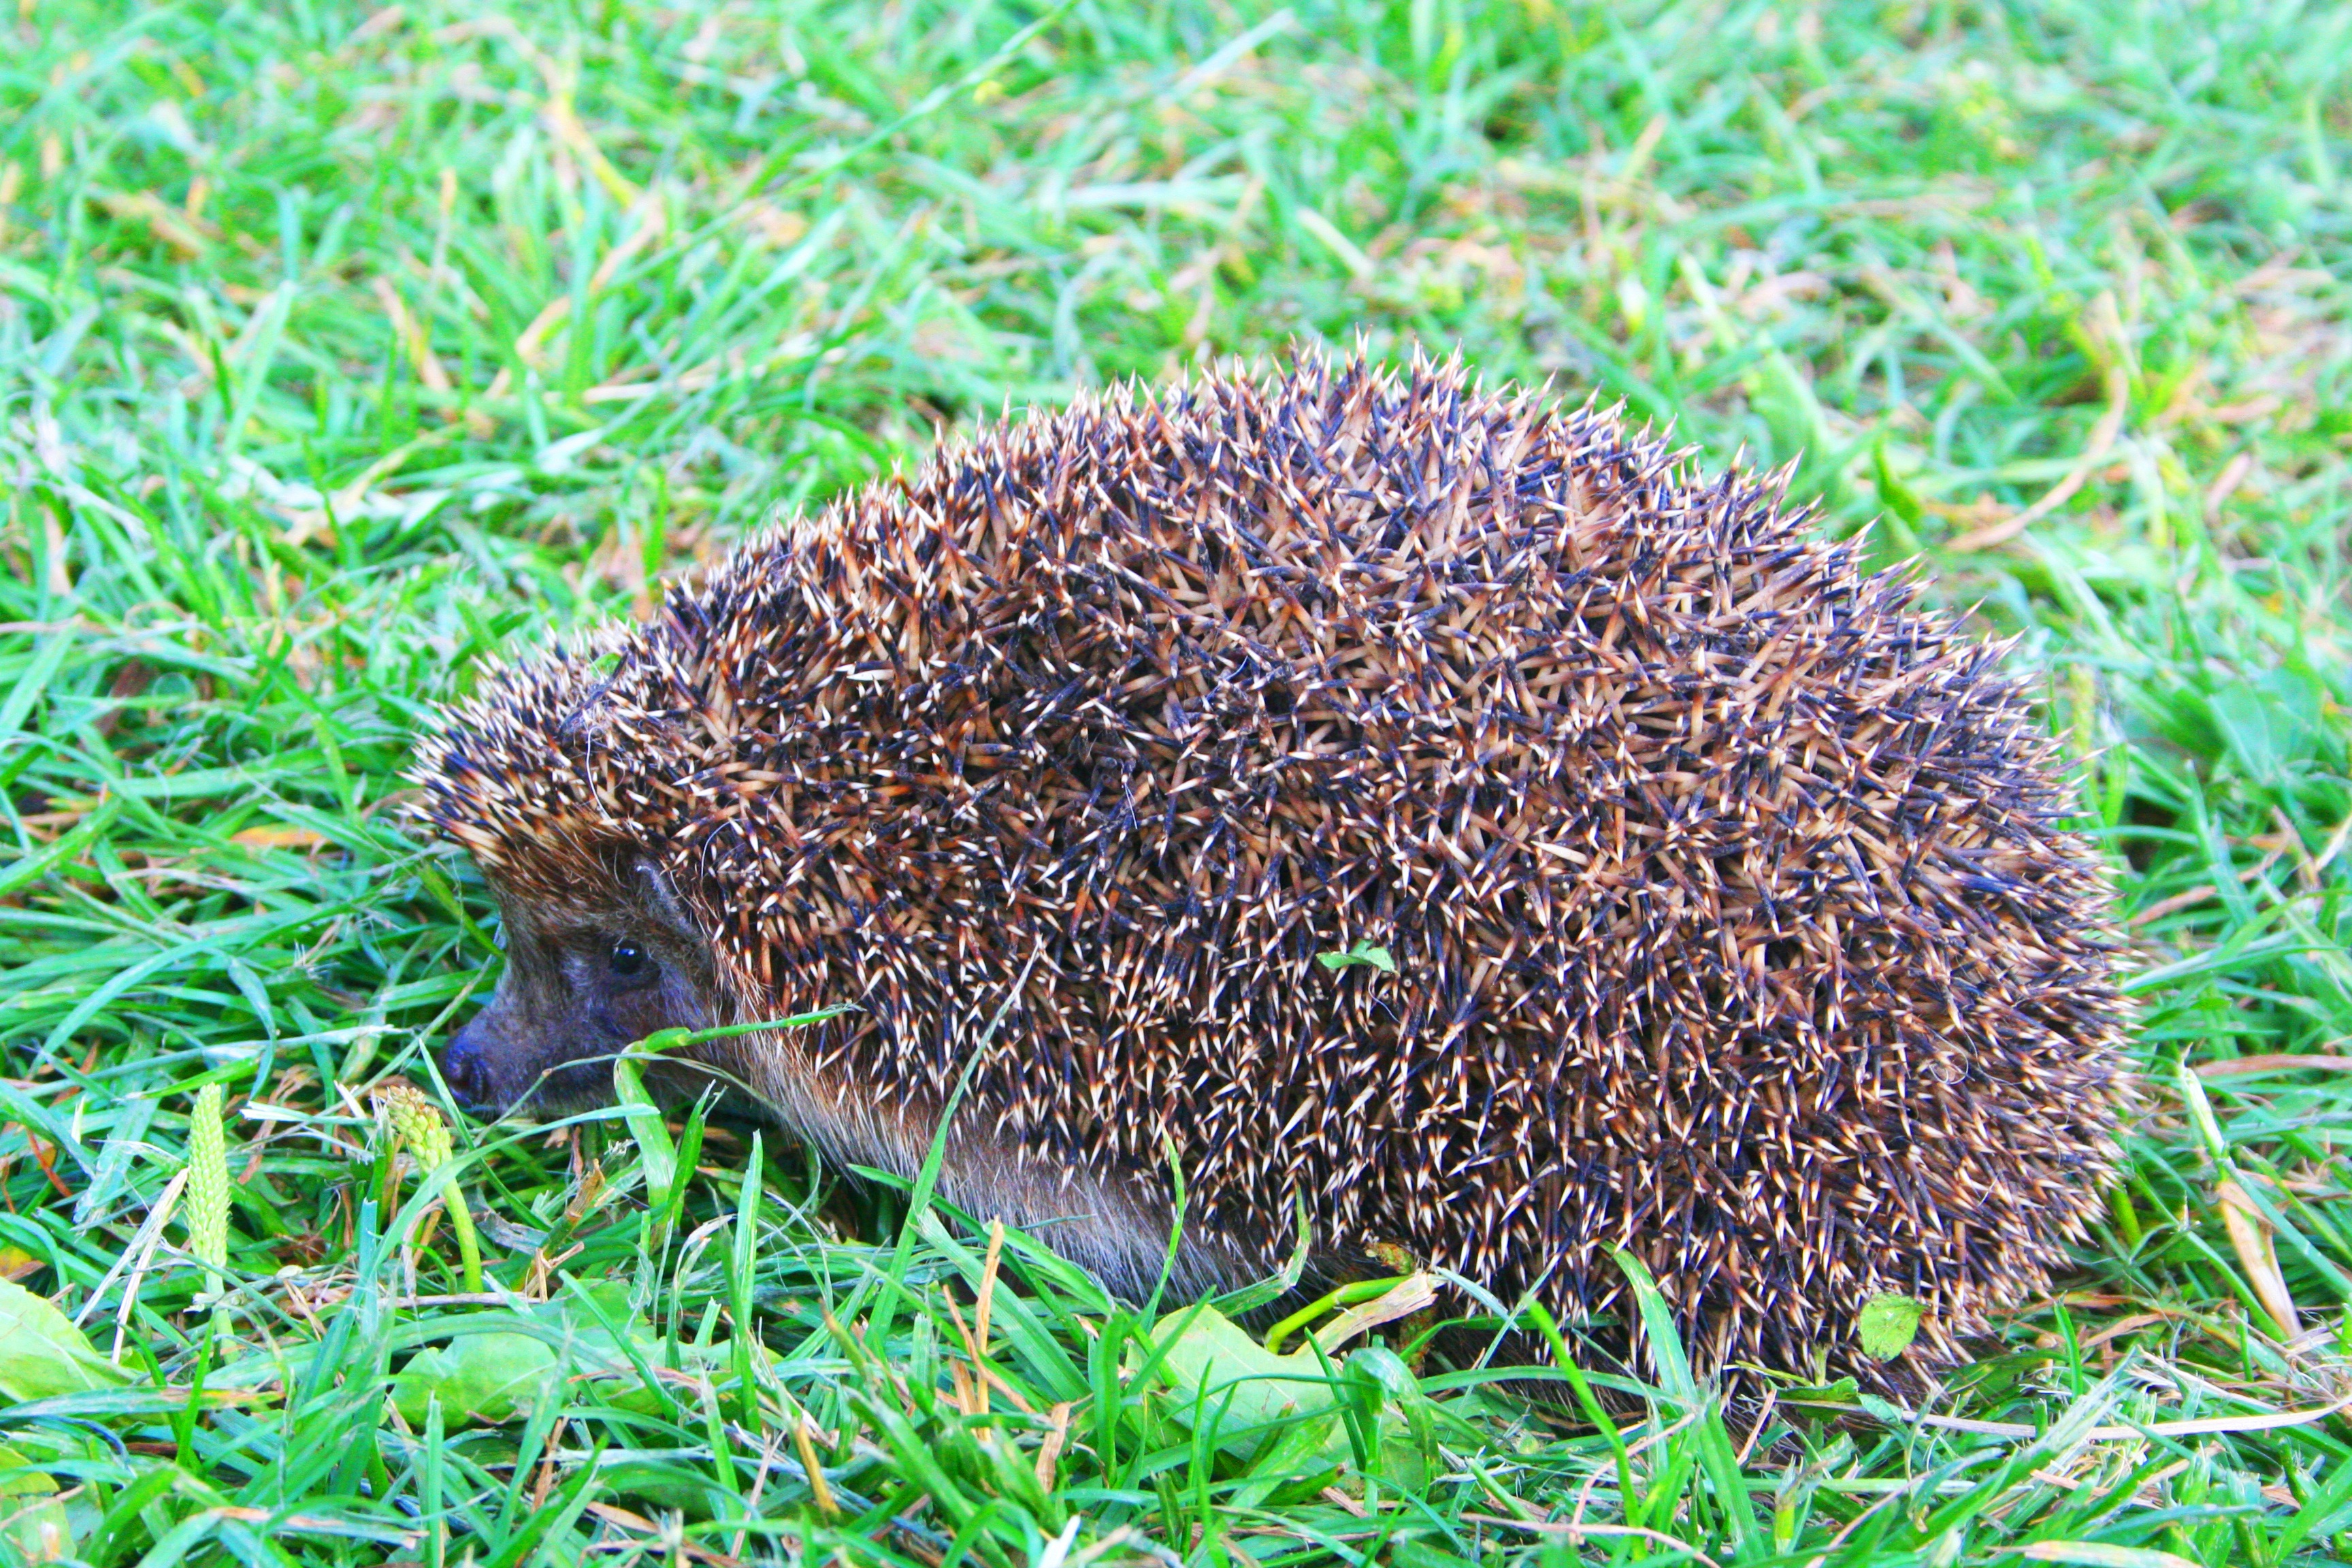
nature, grass, prairie, wildlife, mammal, fauna, hedgehog, animals, vertebrate, living nature, barb, crew cut, echidna, erinaceidae, domesticated hedgehog